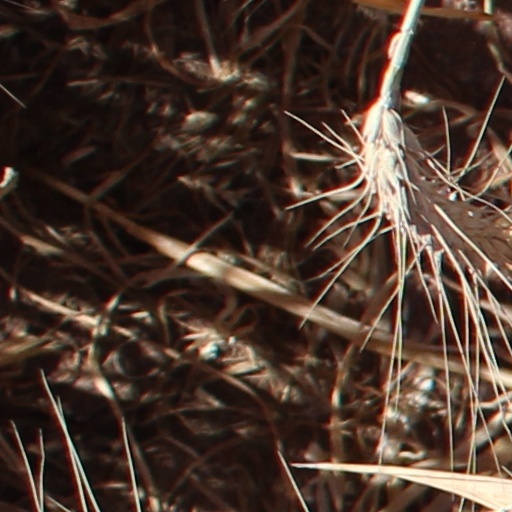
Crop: wheat